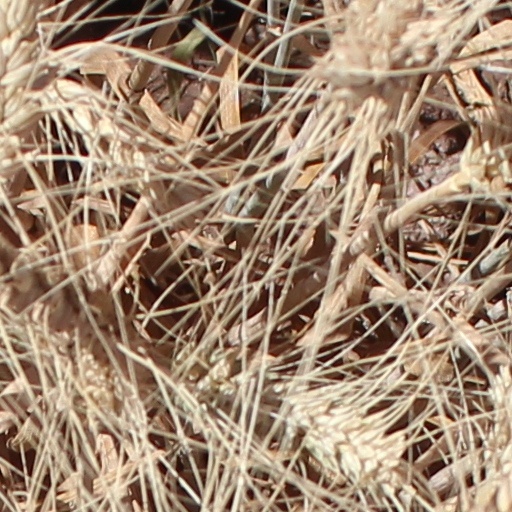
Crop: wheat